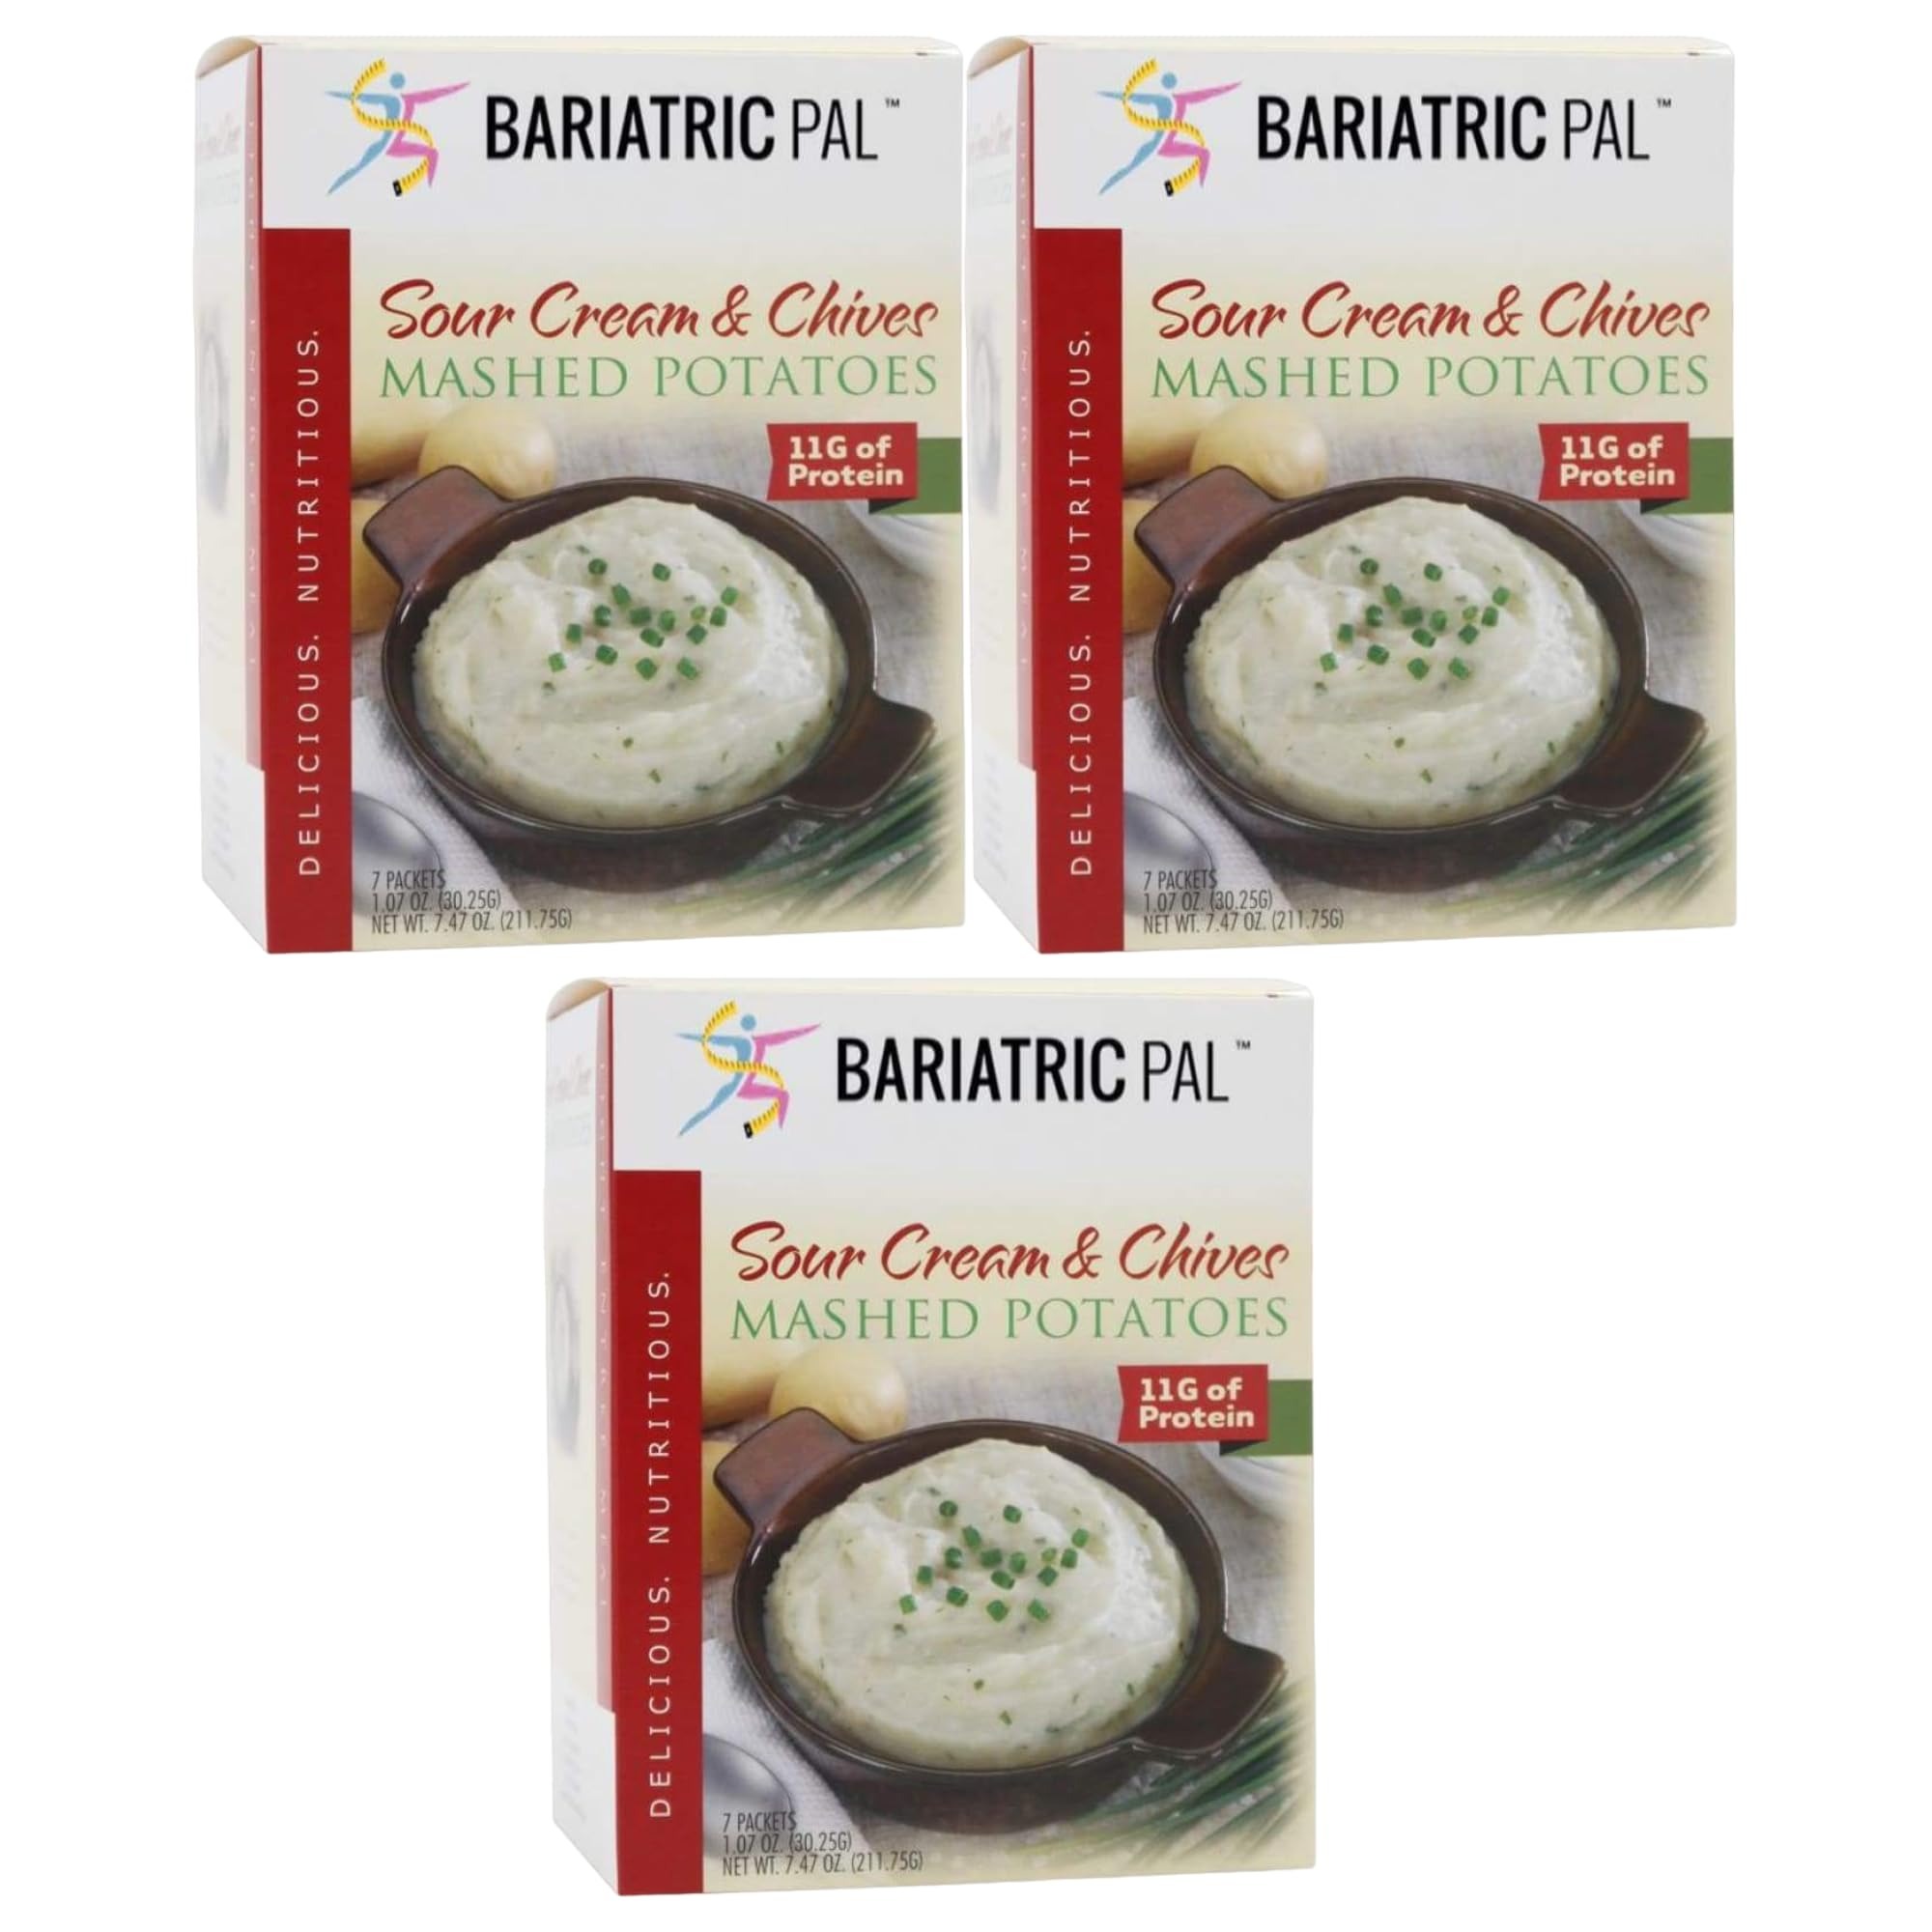
Item Name: BariatricPal High Protein Mashed Potatoes - Sour Cream & Chives (1-Pack)
Bullet Point 1: 110 Calories, 11 grams of protein, 3 grams of dietary fiber, 13 grams net carbs, Less than 1 gram of fat
Bullet Point 2: Gluten-free, Kosher (OU)
Bullet Point 3: Contains more than 15 essential vitamins and minerals
Bullet Point 4: Suitable for gastric sleeve, gastric bypass, lap-band, and BPD/DS bariatric surgery patients
Bullet Point 5: Suitable for pureed foods, soft foods, and solid foods diets.
Product Description: Mashed potatoes are more comforting than ever with BariatricPal High Protein Sour Cream & Chives Mashed Potatoes since they are now healthy! They have only 110 calories and 13 grams of net carbs and provide 11 grams of protein from high-quality sources including soy, whey, and milk protein isolate. BariatricPal High Protein Sour Cream & Chives Mashed Potatoes taste so good you would never know they are good for your diet and blood sugar. They are made with real potatoes, sour cream, and chives, and seasoned with onion powder, garlic powder, and other spices. BariatricPal High Protein Sour Cream & Chives Mashed Potatoes can be a nutritious high-protein side dish, meal replacement, or snack. They can also be a topping for shepherd's pie or other casseroles, baked into potato pancakes, mixed with vegetables or chicken, or topped with cheese for a heartier meal. These mashed potatoes come in single-serving, convenient packets, and are ready in minutes using the microwave and adding water. Or, you can use milk to make them creamier and higher in protein. Each box of BariatricPal High Protein Sour Cream & Chives Mashed Potatoes contains 7 single-serving packets.
Value: 7.0
Unit: Count

Price: 18.99